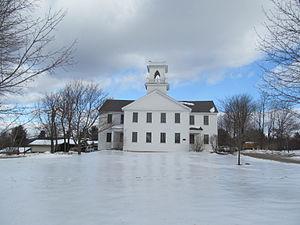
New London est une municipalité américaine située dans le comté de Merrimack au New Hampshire. Selon le recensement de 2010, sa population est de 4 397 habitants dont 1 415 à New London CDP.